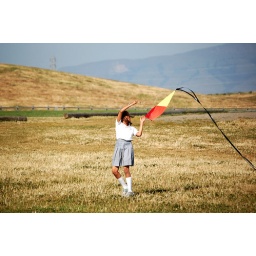
A girl helping get a kite off the ground in a large open field.